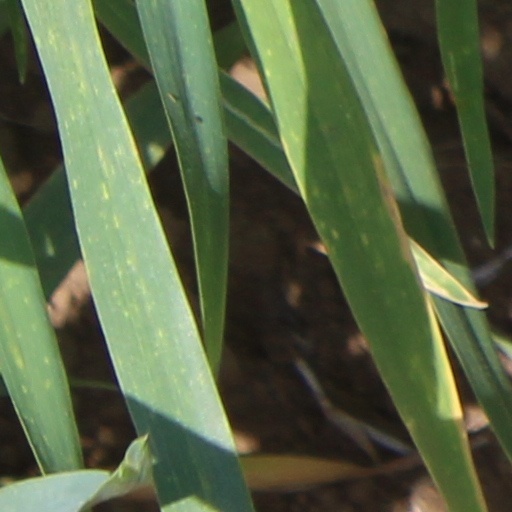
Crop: wheat